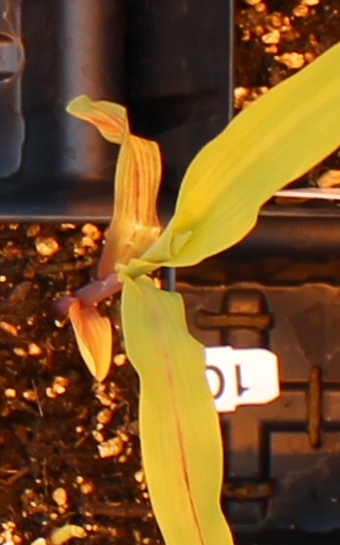
Label: Corn